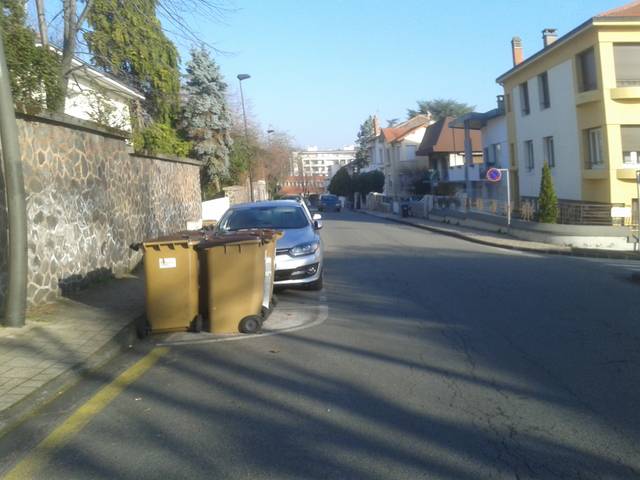
Region: France
Coordinates: 45.772, 3.067